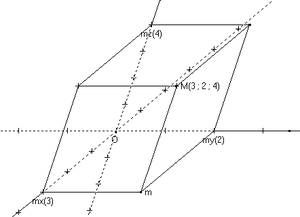
Repère cartésien ""oblique"" dans l'espace Image personnelle Licence GFDL HB"
Un système de coordonnées cartésiennes permet de déterminer la position d'un point dans un espace affine muni d'un repère cartésien. Le mot cartésien vient du mathématicien et philosophe français René Descartes.